Schillerplatz (Vienna)

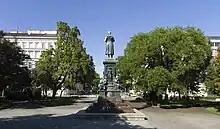
Schillerplatz

Schillerplatz is a square in Innere Stadt, Vienna, Austria.